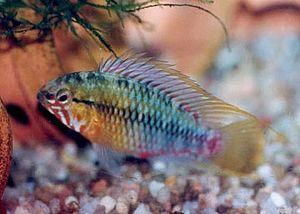
Apistogramma est un genre de poissons de la famille des Cichlidae.
Apistogramma hongsloi est un poisson d'eau douce de la famille des cichlidae. Il a été décrit par Kullander en 1979. Il s'agit d'une des 63 espèces du genre décrites scientifiquement. Cette espèce est endémique de l'Amérique du Sud dans le bassin de l'Amazone.